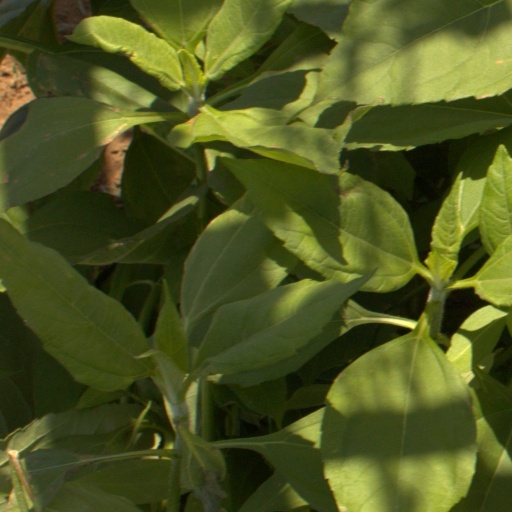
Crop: Jerusalem artichoke